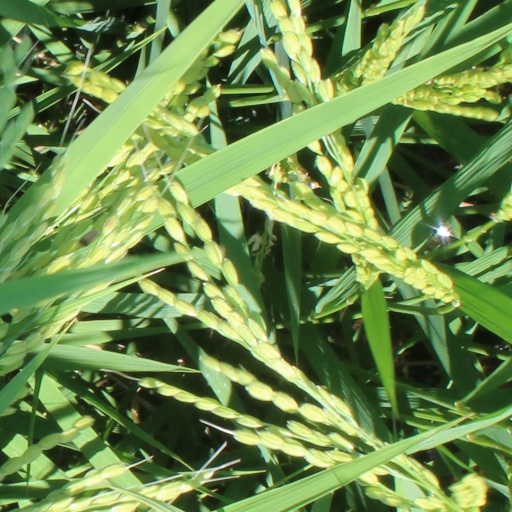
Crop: rice